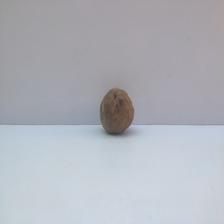
Size: Spoiled